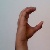
The image shows a hand gesture representing the letter 'C' in Indian Sign Language.